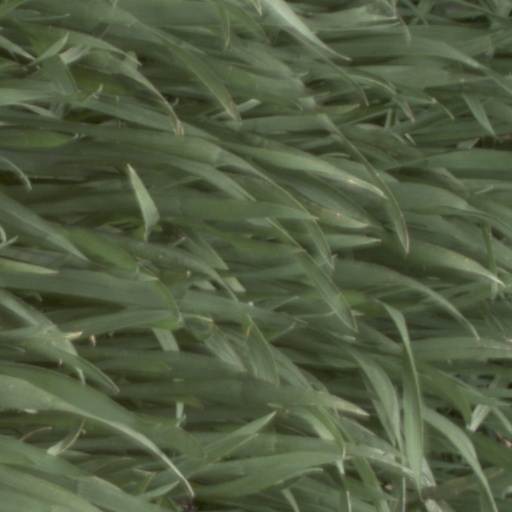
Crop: wheat